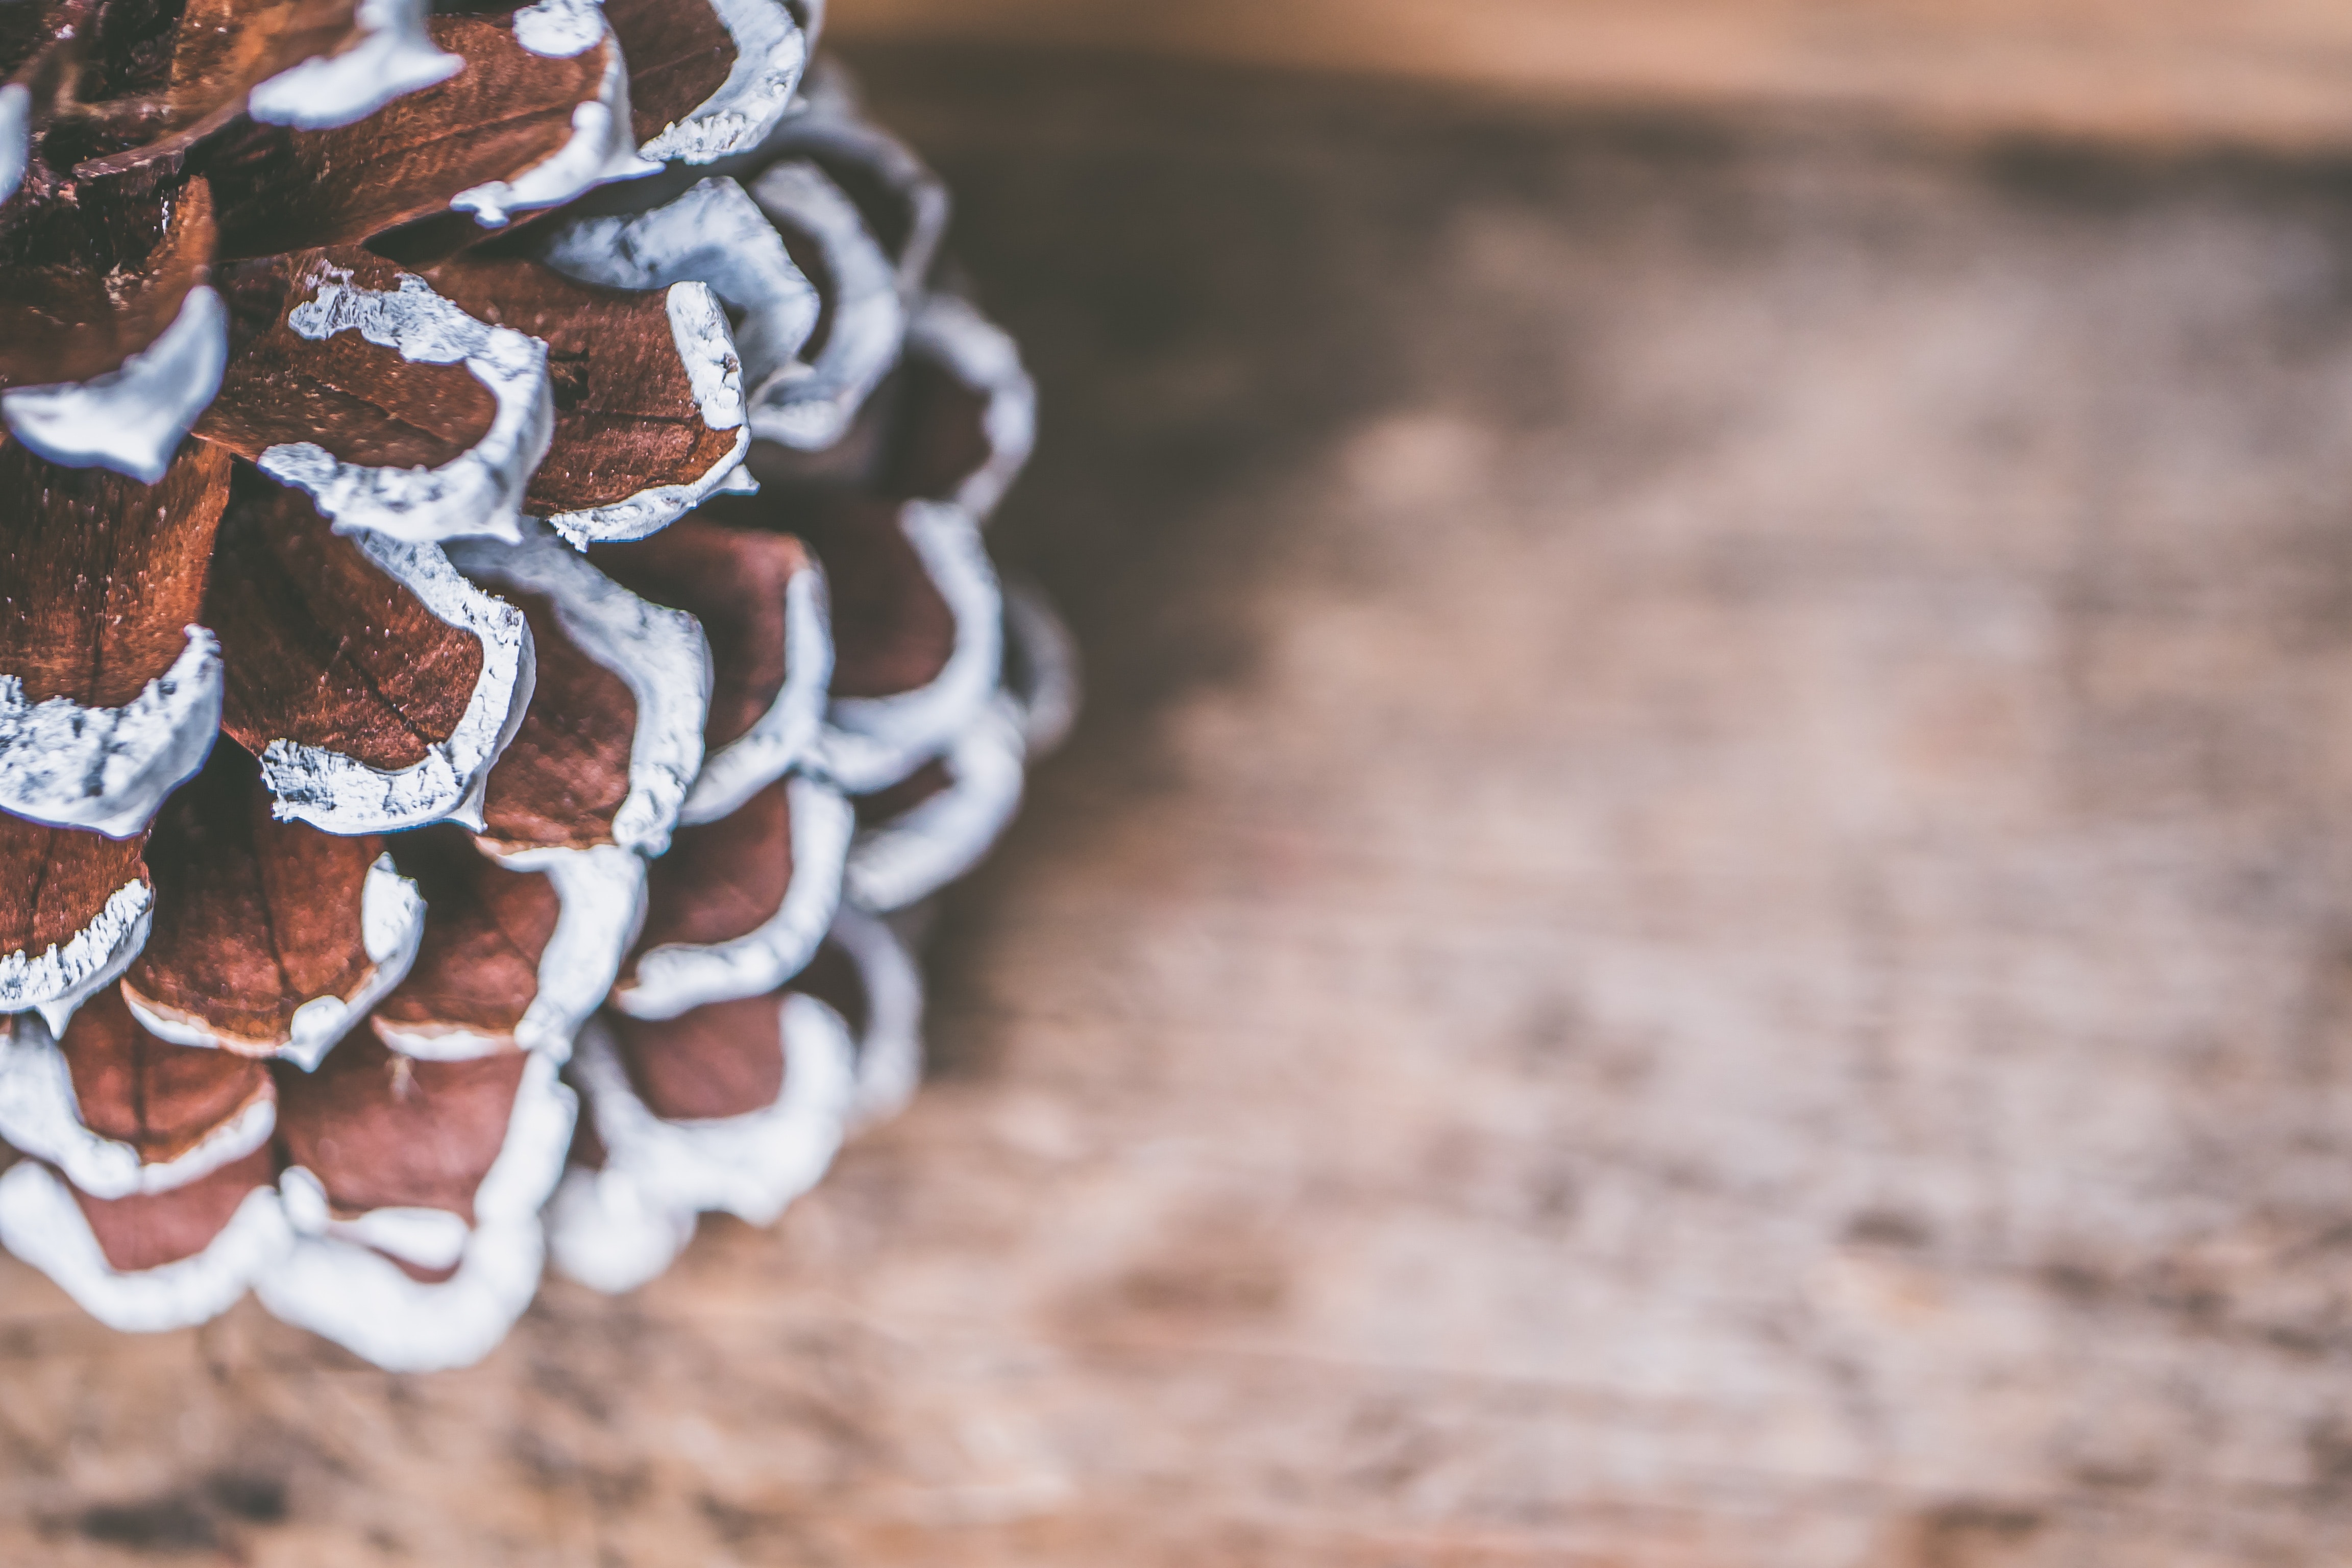
conifer cone, tree, pine, pine family, natural material